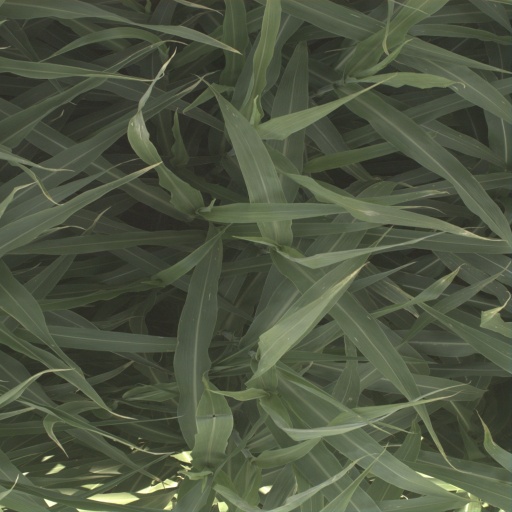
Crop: sorghum